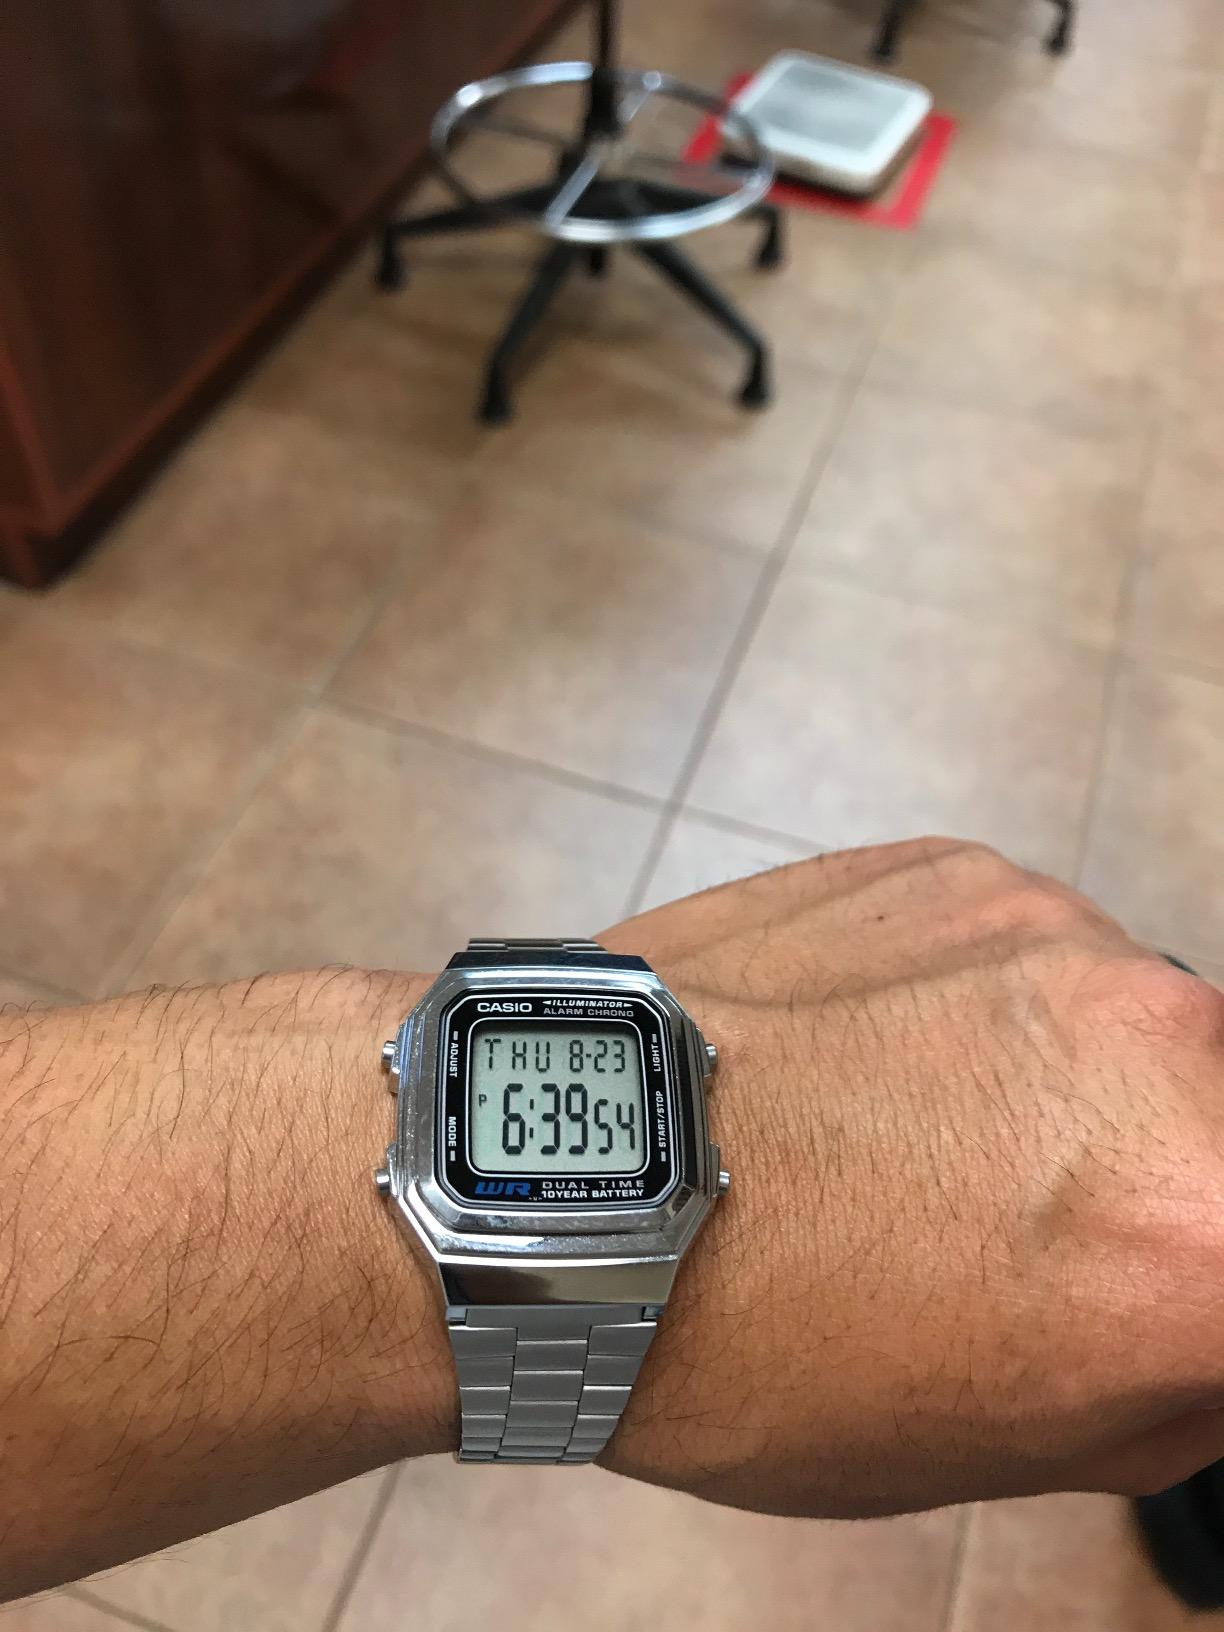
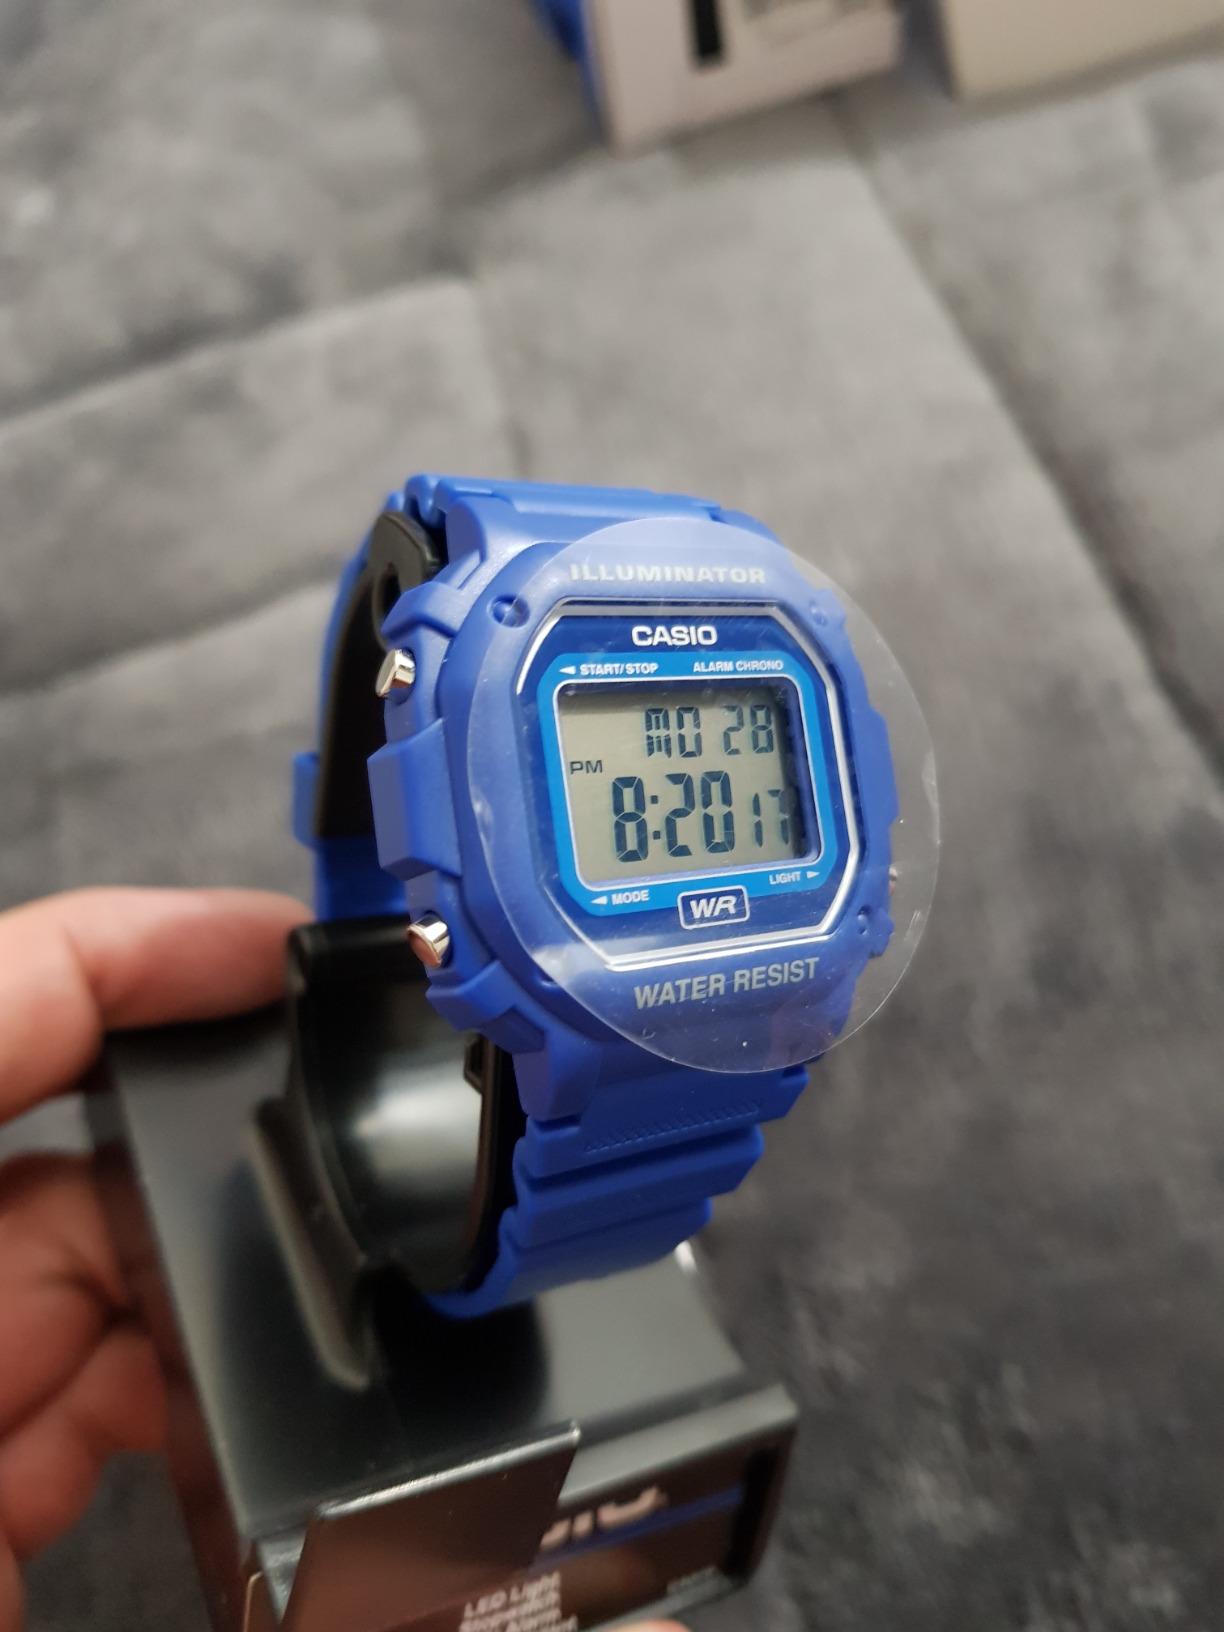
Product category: accessories_watch
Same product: no